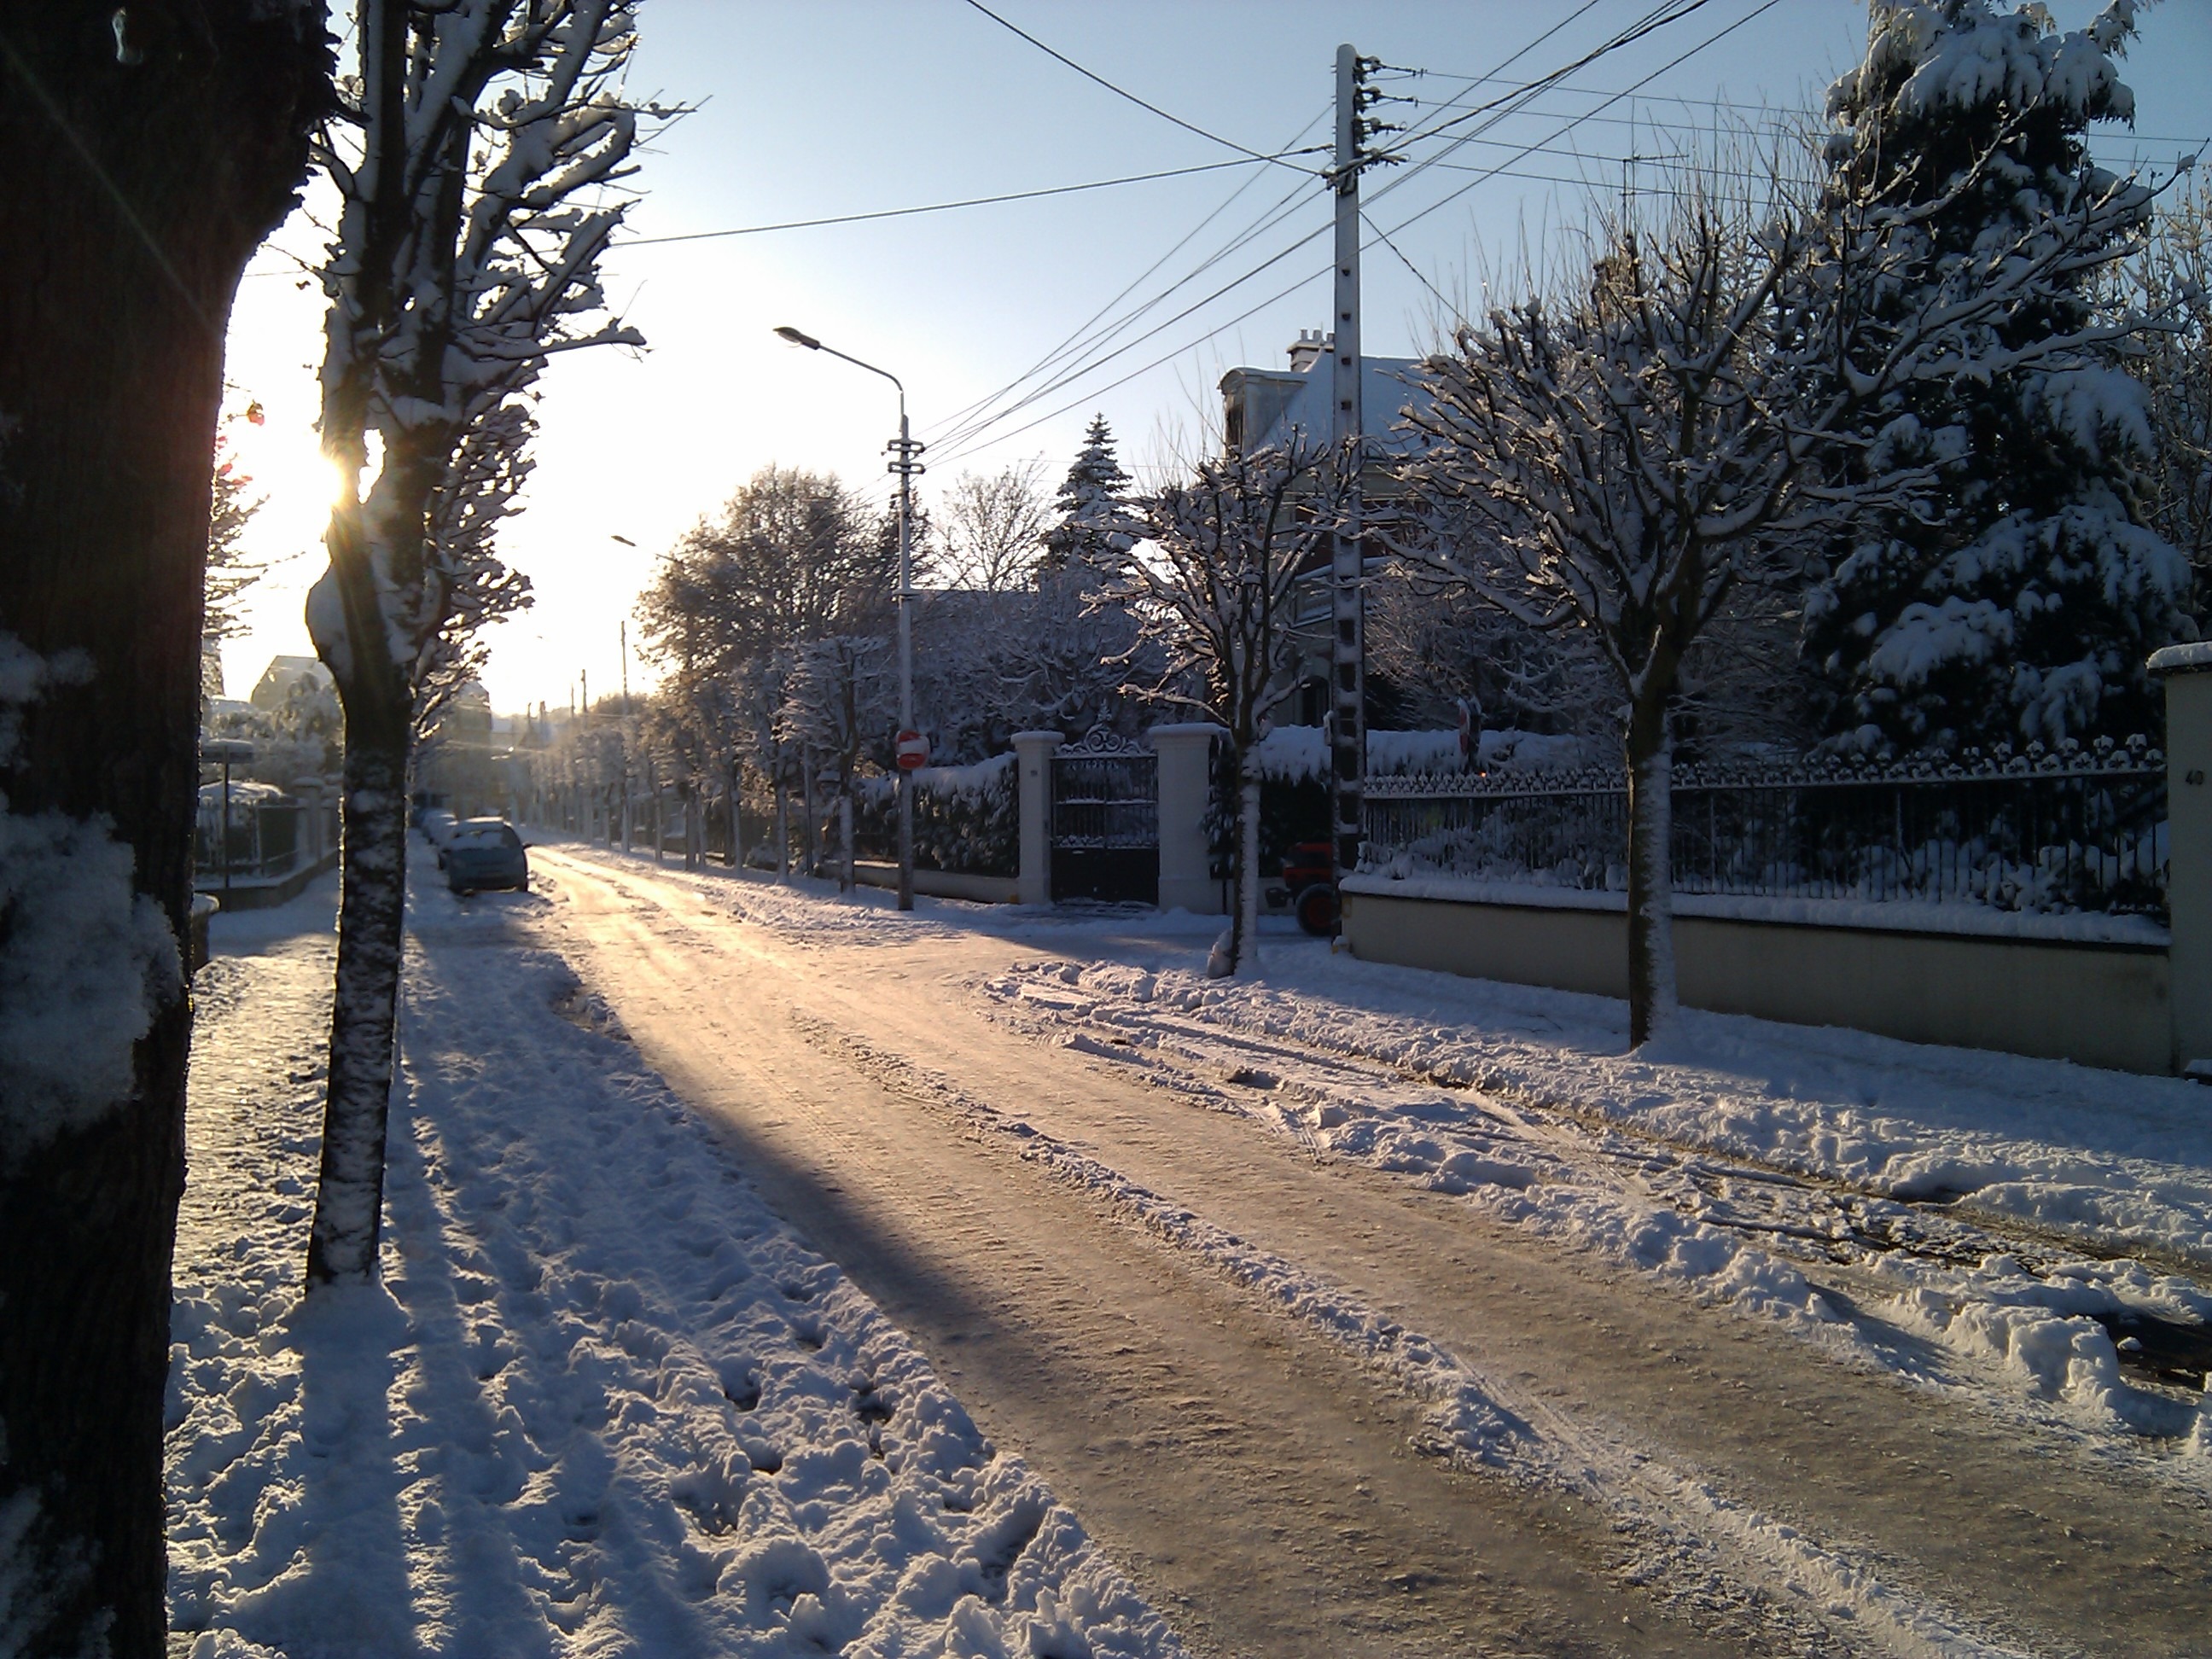
tree, snow, cold, winter, track, road, street, morning, suburb, weather, lane, season, glacial, infrastructure, gel, neighbourhood, road surface, urban area, residential area, ice frozen